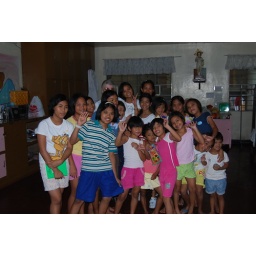
C is on far right; white shirt with blue shorts. J is in center; pink shirt with yellow shorts. This is in the girls room.